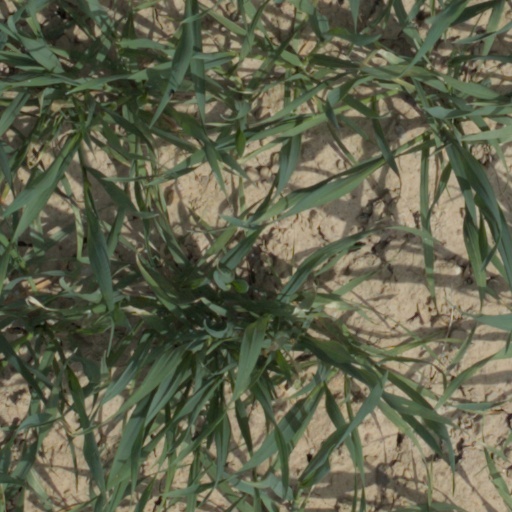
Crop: wheat